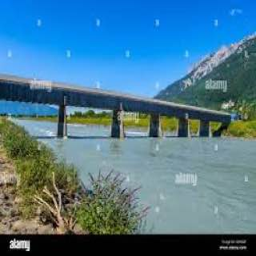
Old Rhine Bridge